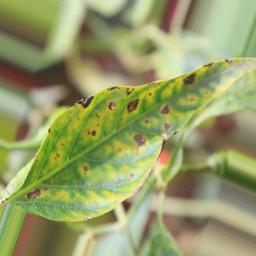
Label: nutritional